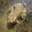
Label: frog